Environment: lab
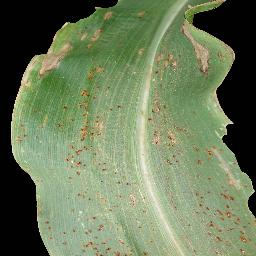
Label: common_rust